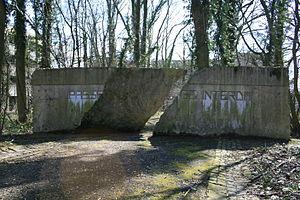
Le musée en plein air du Sart Tilman est un musée de l'université de Liège. Fondé en 1977, il abrite une collection d'une centaine d'œuvres monumentales de plein air sur les 700 hectares du domaine de l'université de Liège au Sart Tilman. Le musée en plein air du Sart Tilman est cogéré par l'université de Liège et la Communauté française de Belgique.
Le Sart Tilman est un quartier du sud de la ville de Liège situé entre les vallées de l'Ourthe et de la Meuse.